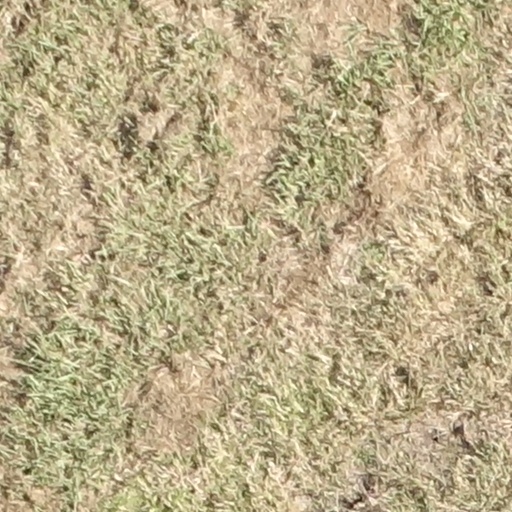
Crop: sorghum